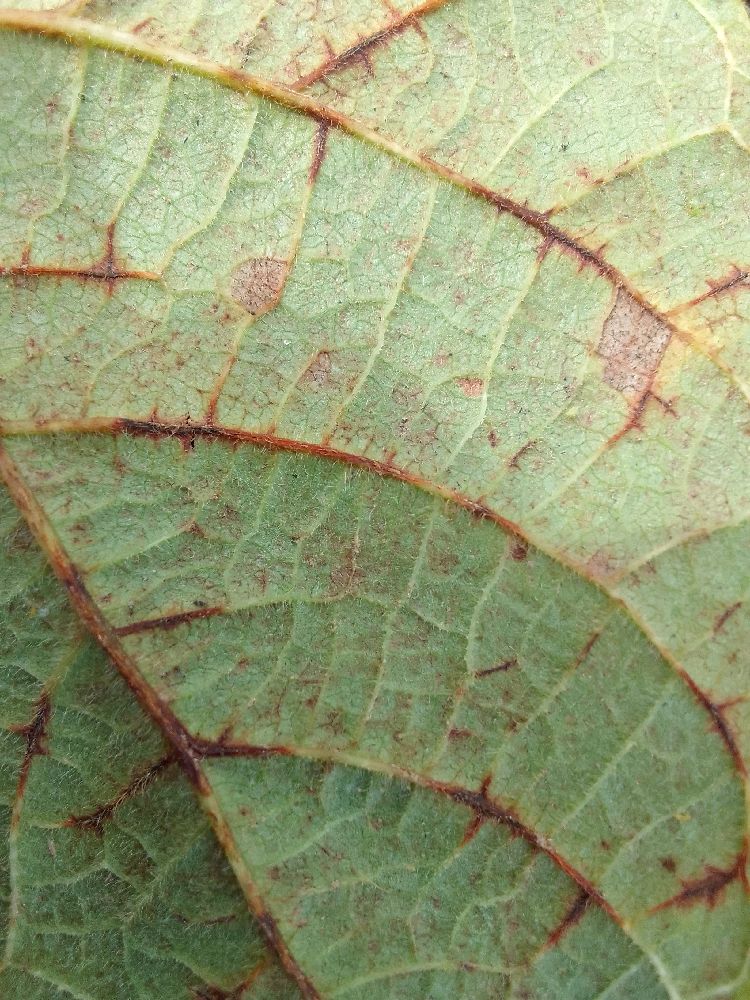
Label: anthracnose